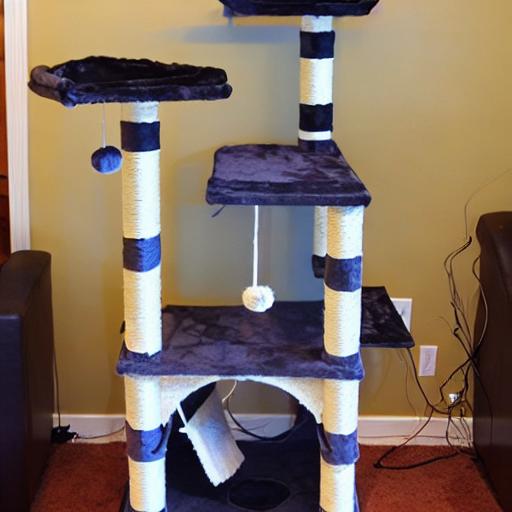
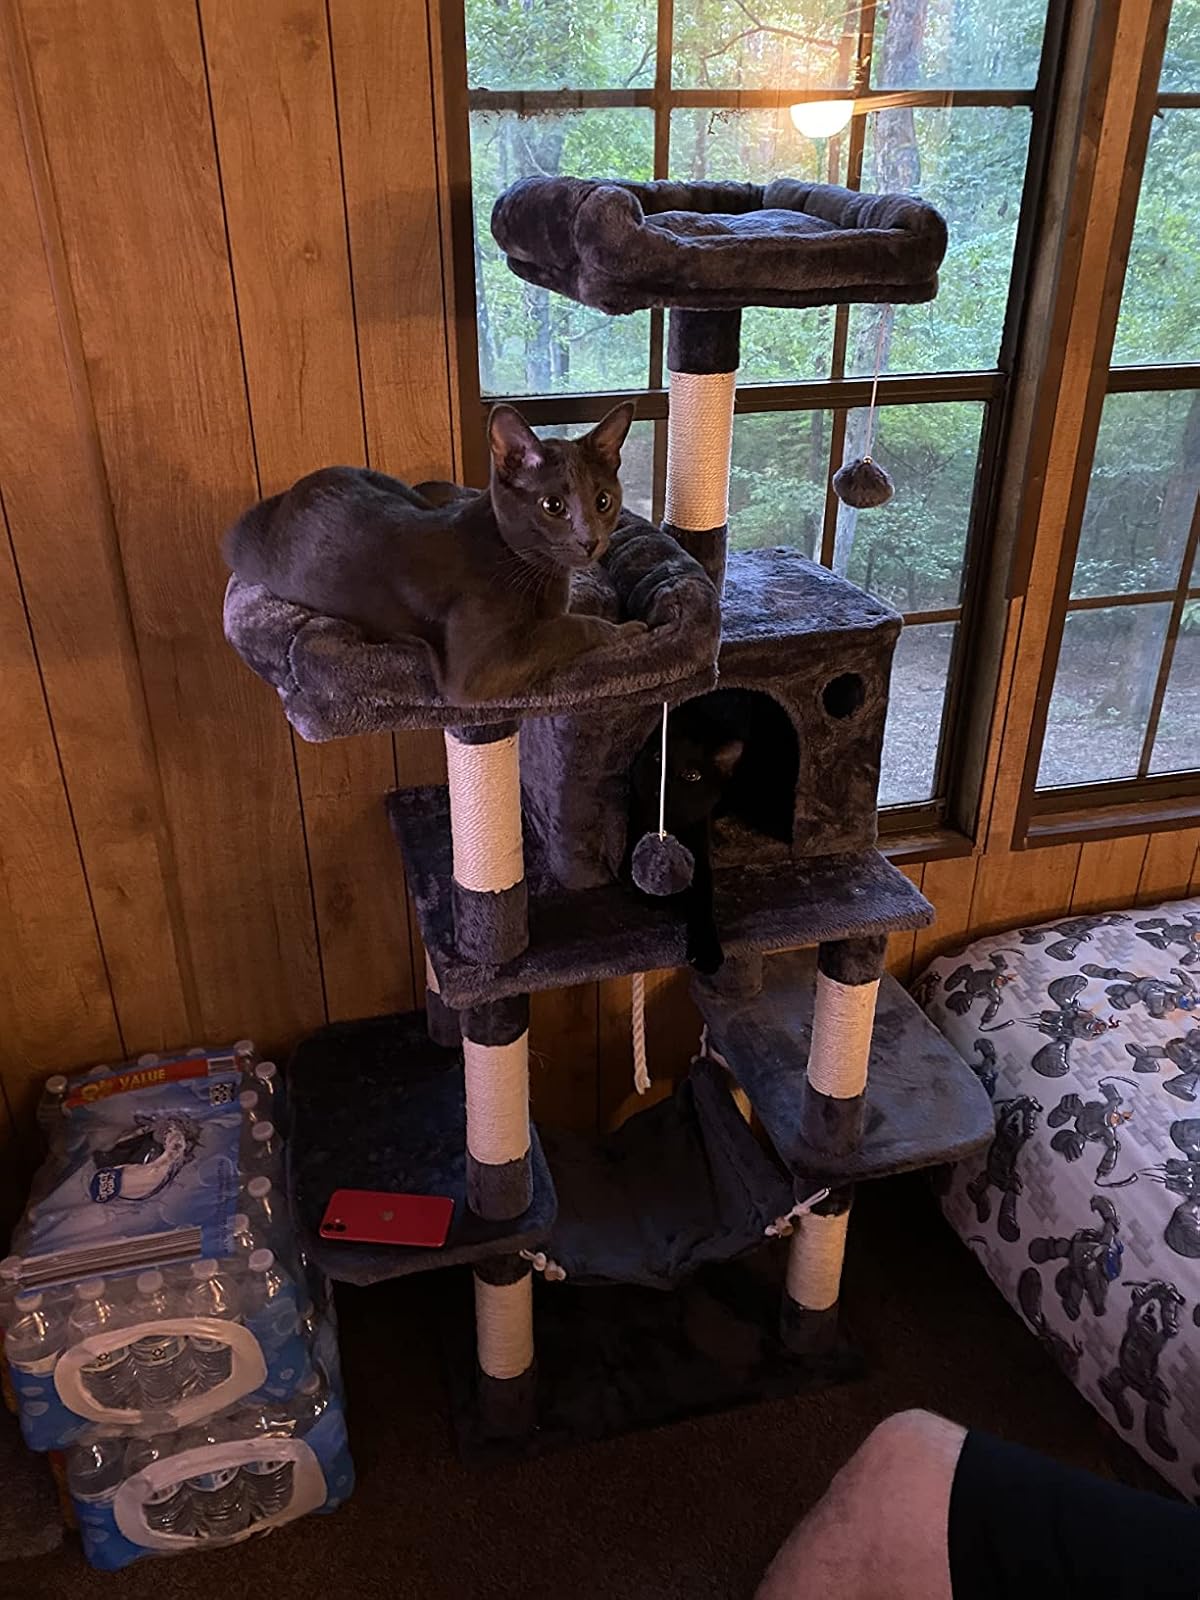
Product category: items_cat tree
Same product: no